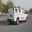
Label: ambulance